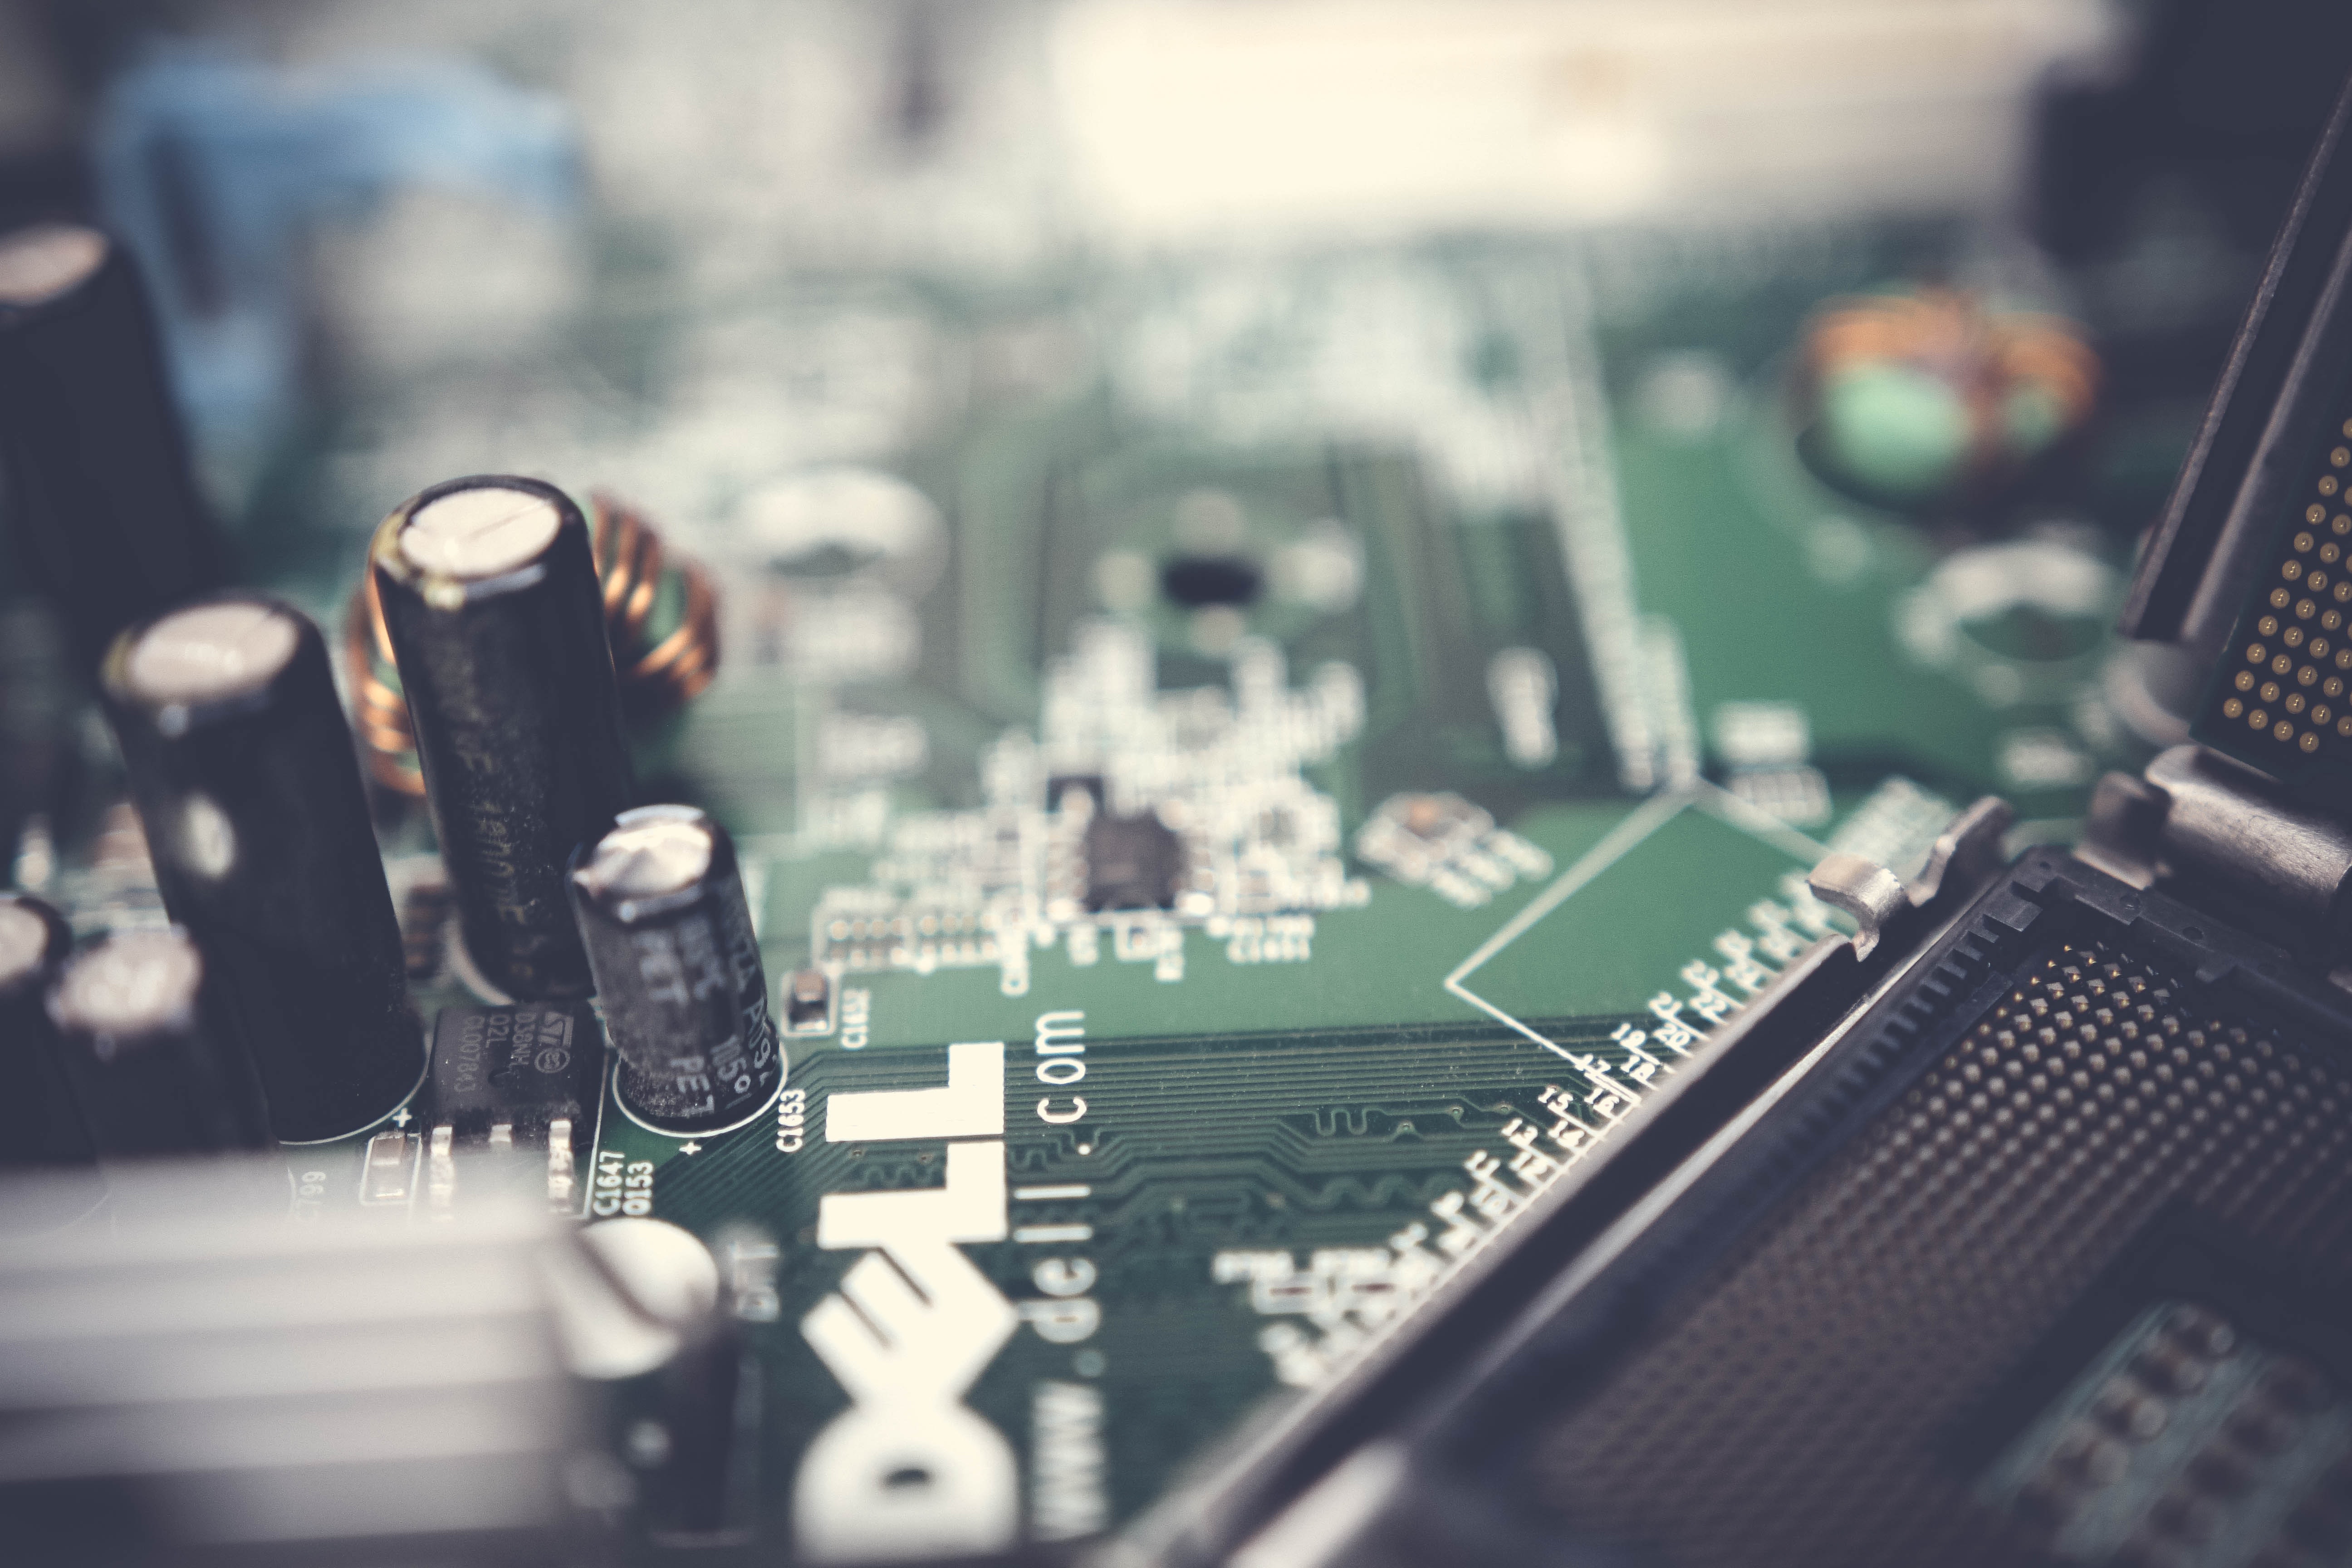
technology, electronic device, electronics, electrical network, electronic engineering